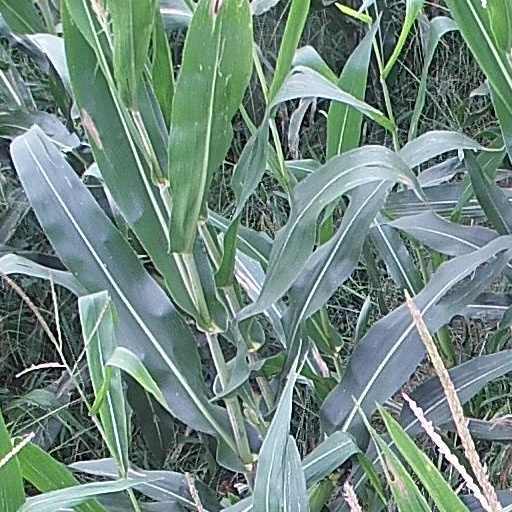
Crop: maize; corn